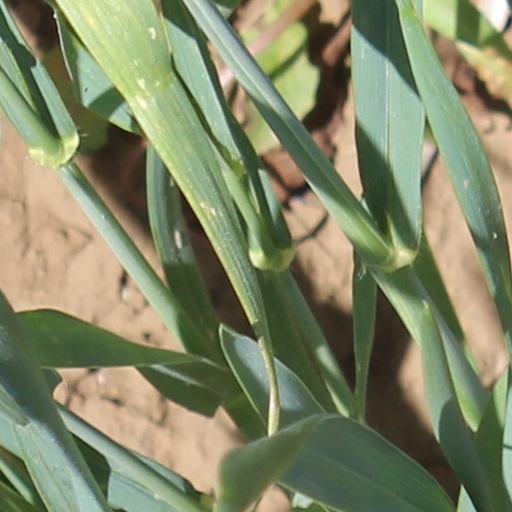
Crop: wheat